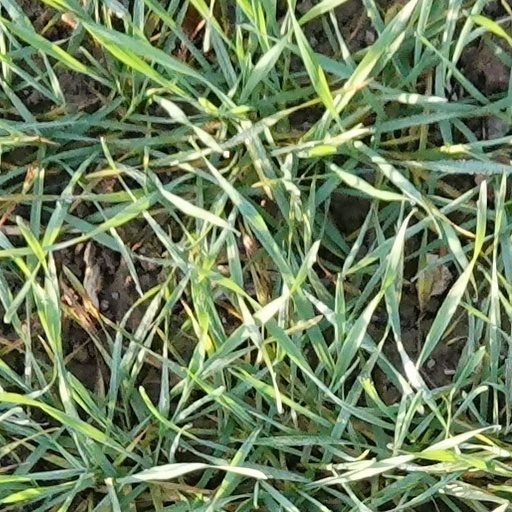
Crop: wheat